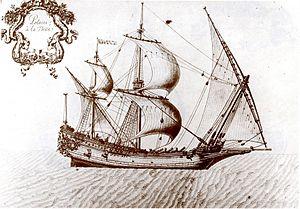
Une polacre, polaque ou poulaque est une grande voile latine gréée sur une antenne du mât avant d'un navire. Elle correspond à un foc sur un navire à un mât qui tiens lieu de trinquette sans draille avec un point d'amure sur le mât de beaupré.
Une polacre, polaque ou poulaque est un ancien type de voilier méditerranéen de gréement variable mélangeant voiles carrées et voiles latines.
Ce glossaire maritime liste les principaux termes techniques utilisés par le monde maritime et les marins.